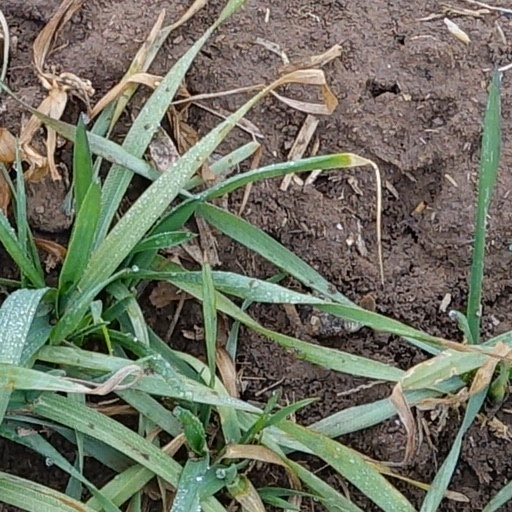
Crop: wheat